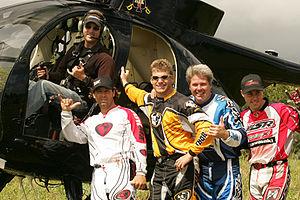
Greg Albertyn, né le 13 octobre 1972 à Johannesburg, est un pilote de motocross sud-africain.